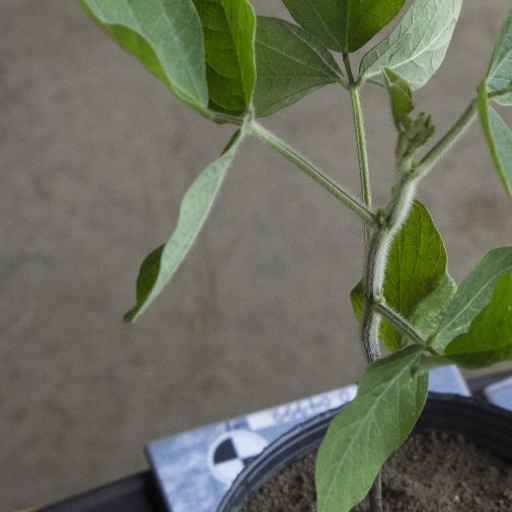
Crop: soybean